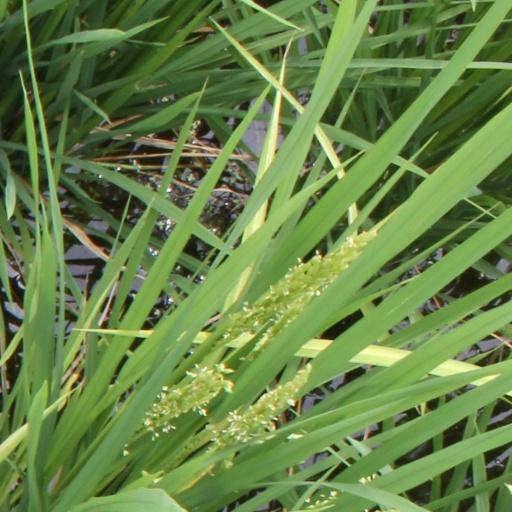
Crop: rice